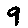
Label: 9